Harold I. Cammer

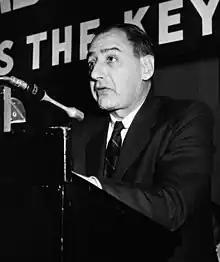
Cammer speaking at a rally in Atlantic City, N.J.

Harold I. Cammer (June 18, 1909 – October 21, 1995) was an American lawyer who co-founded the National Lawyers Guild. He was known for his participation in labor law, civil rights, peace and justice issues, and freedom of speech cases; in particular, defending those accused of communist leanings.